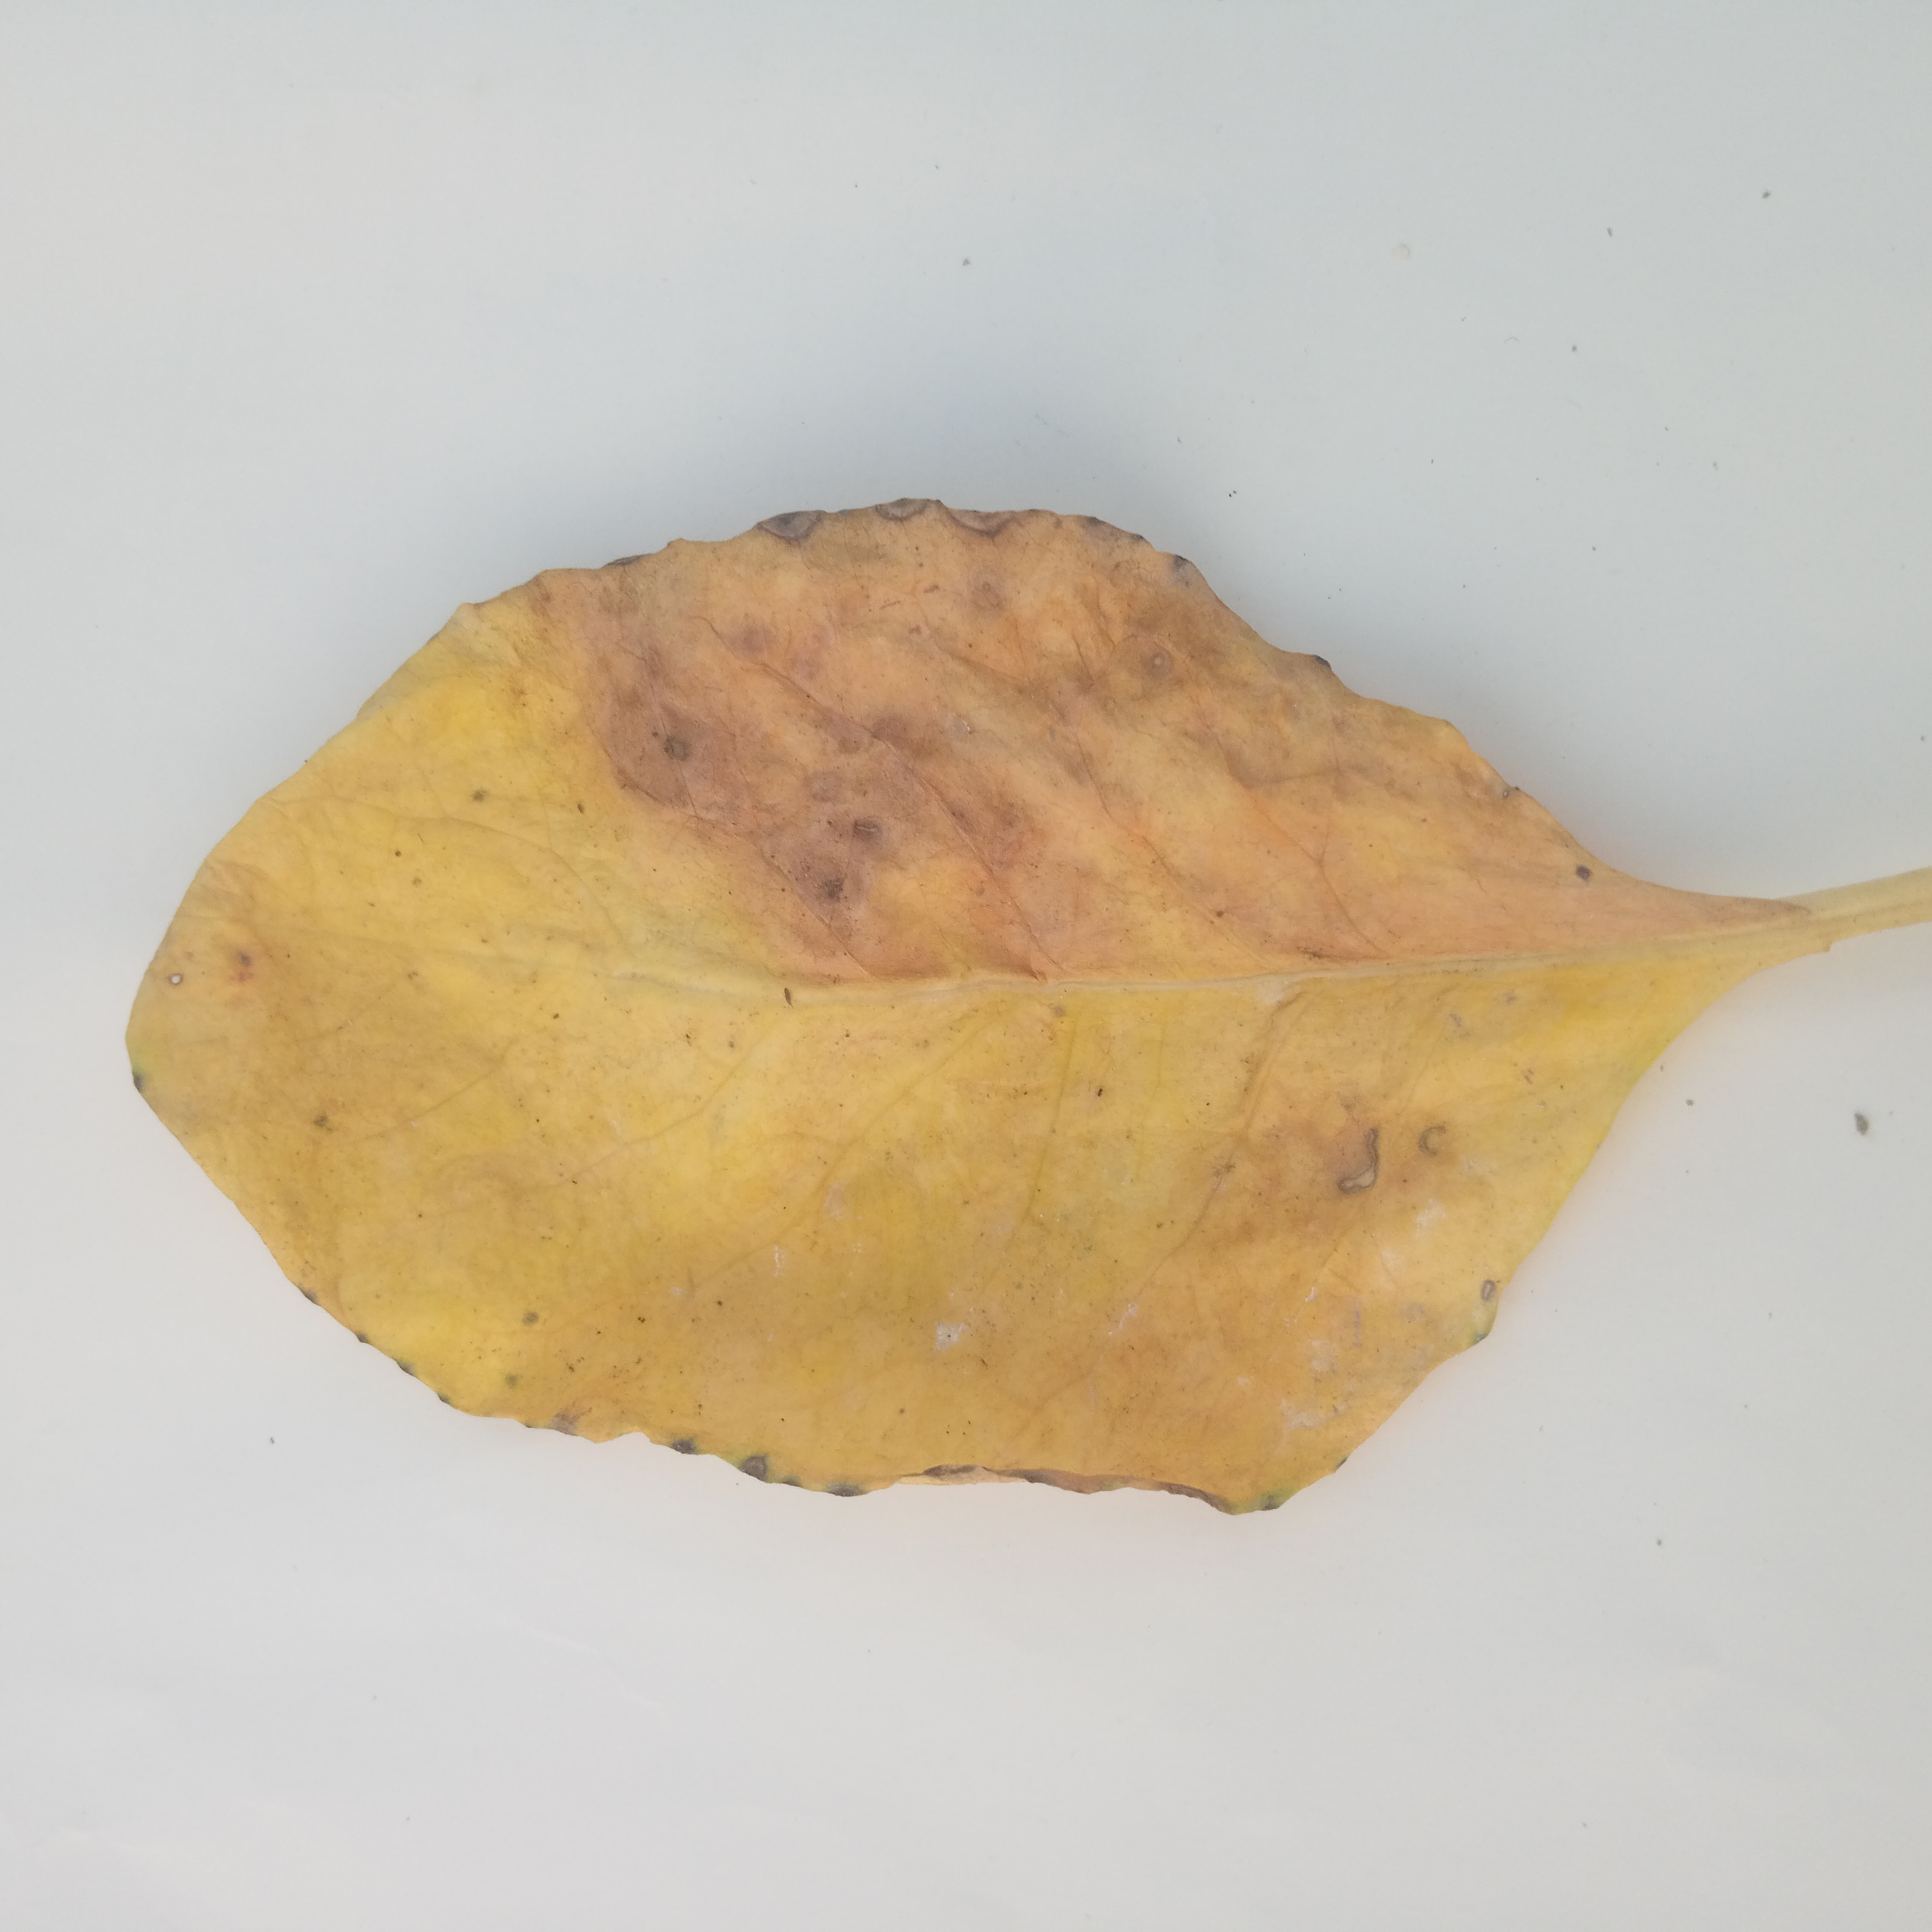
Label: Black Rot